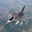
Label: airplane